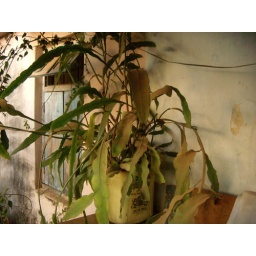
This is the Bethlehem Lilly plant in our house